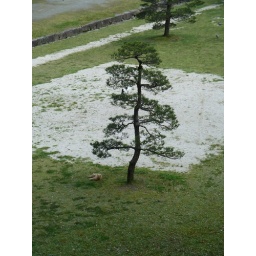
Tree against white sand (P1000956)